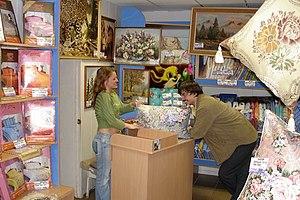
Le vendeur exerce la vente : il échange un bien de consommation ou un service marchand contre de l'argent. Étymologiquement, le mot « vendre » vient de venes dare, « donner vénalement, contre argent ».